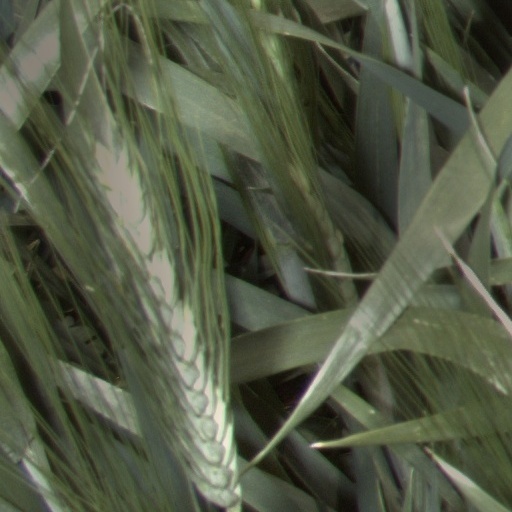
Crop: wheat